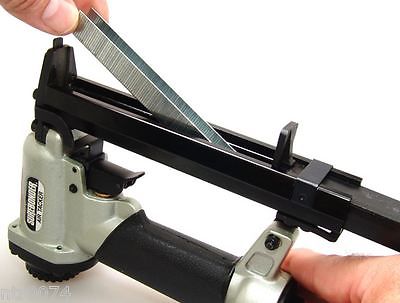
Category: stapler